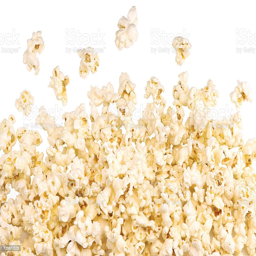
a pile of popping popcorn against a white background royalty - free